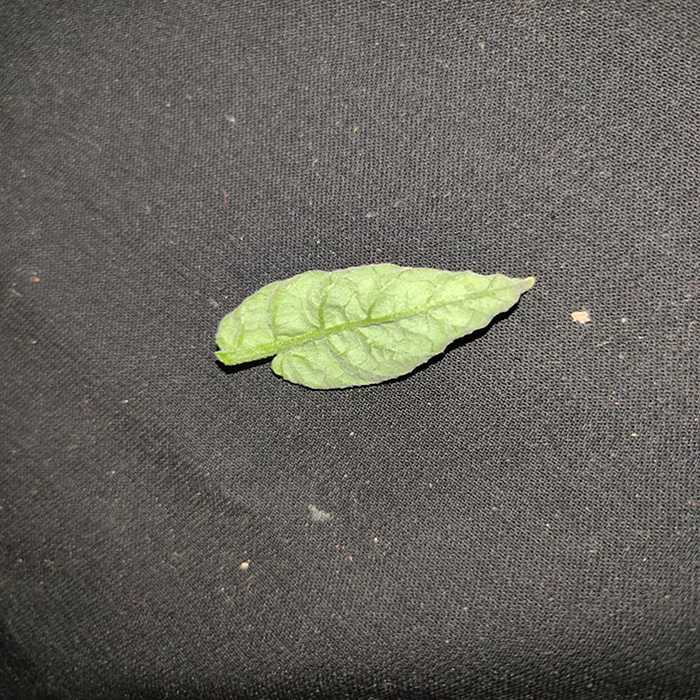
Plant: Tomato
Label: Tomato leaf curl virus